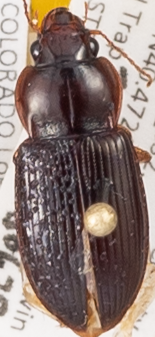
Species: Amara carinata
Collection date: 2015-06-29
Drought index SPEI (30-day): -0.1
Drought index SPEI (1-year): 1.45
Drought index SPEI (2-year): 1.69